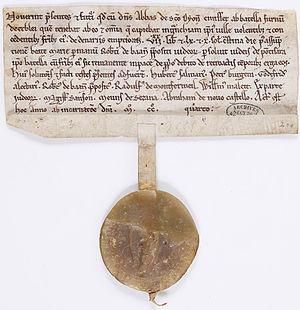
Purge d’hypothèque en faveur des juifs de Pontoise consentie par Henri, abbé de Saint-Denis. Pontoise, 1204.
Cette liste recense l'ensemble des abbés de Saint-Denis.